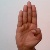
The image shows a hand gesture representing the letter 'B' in Indian Sign Language.